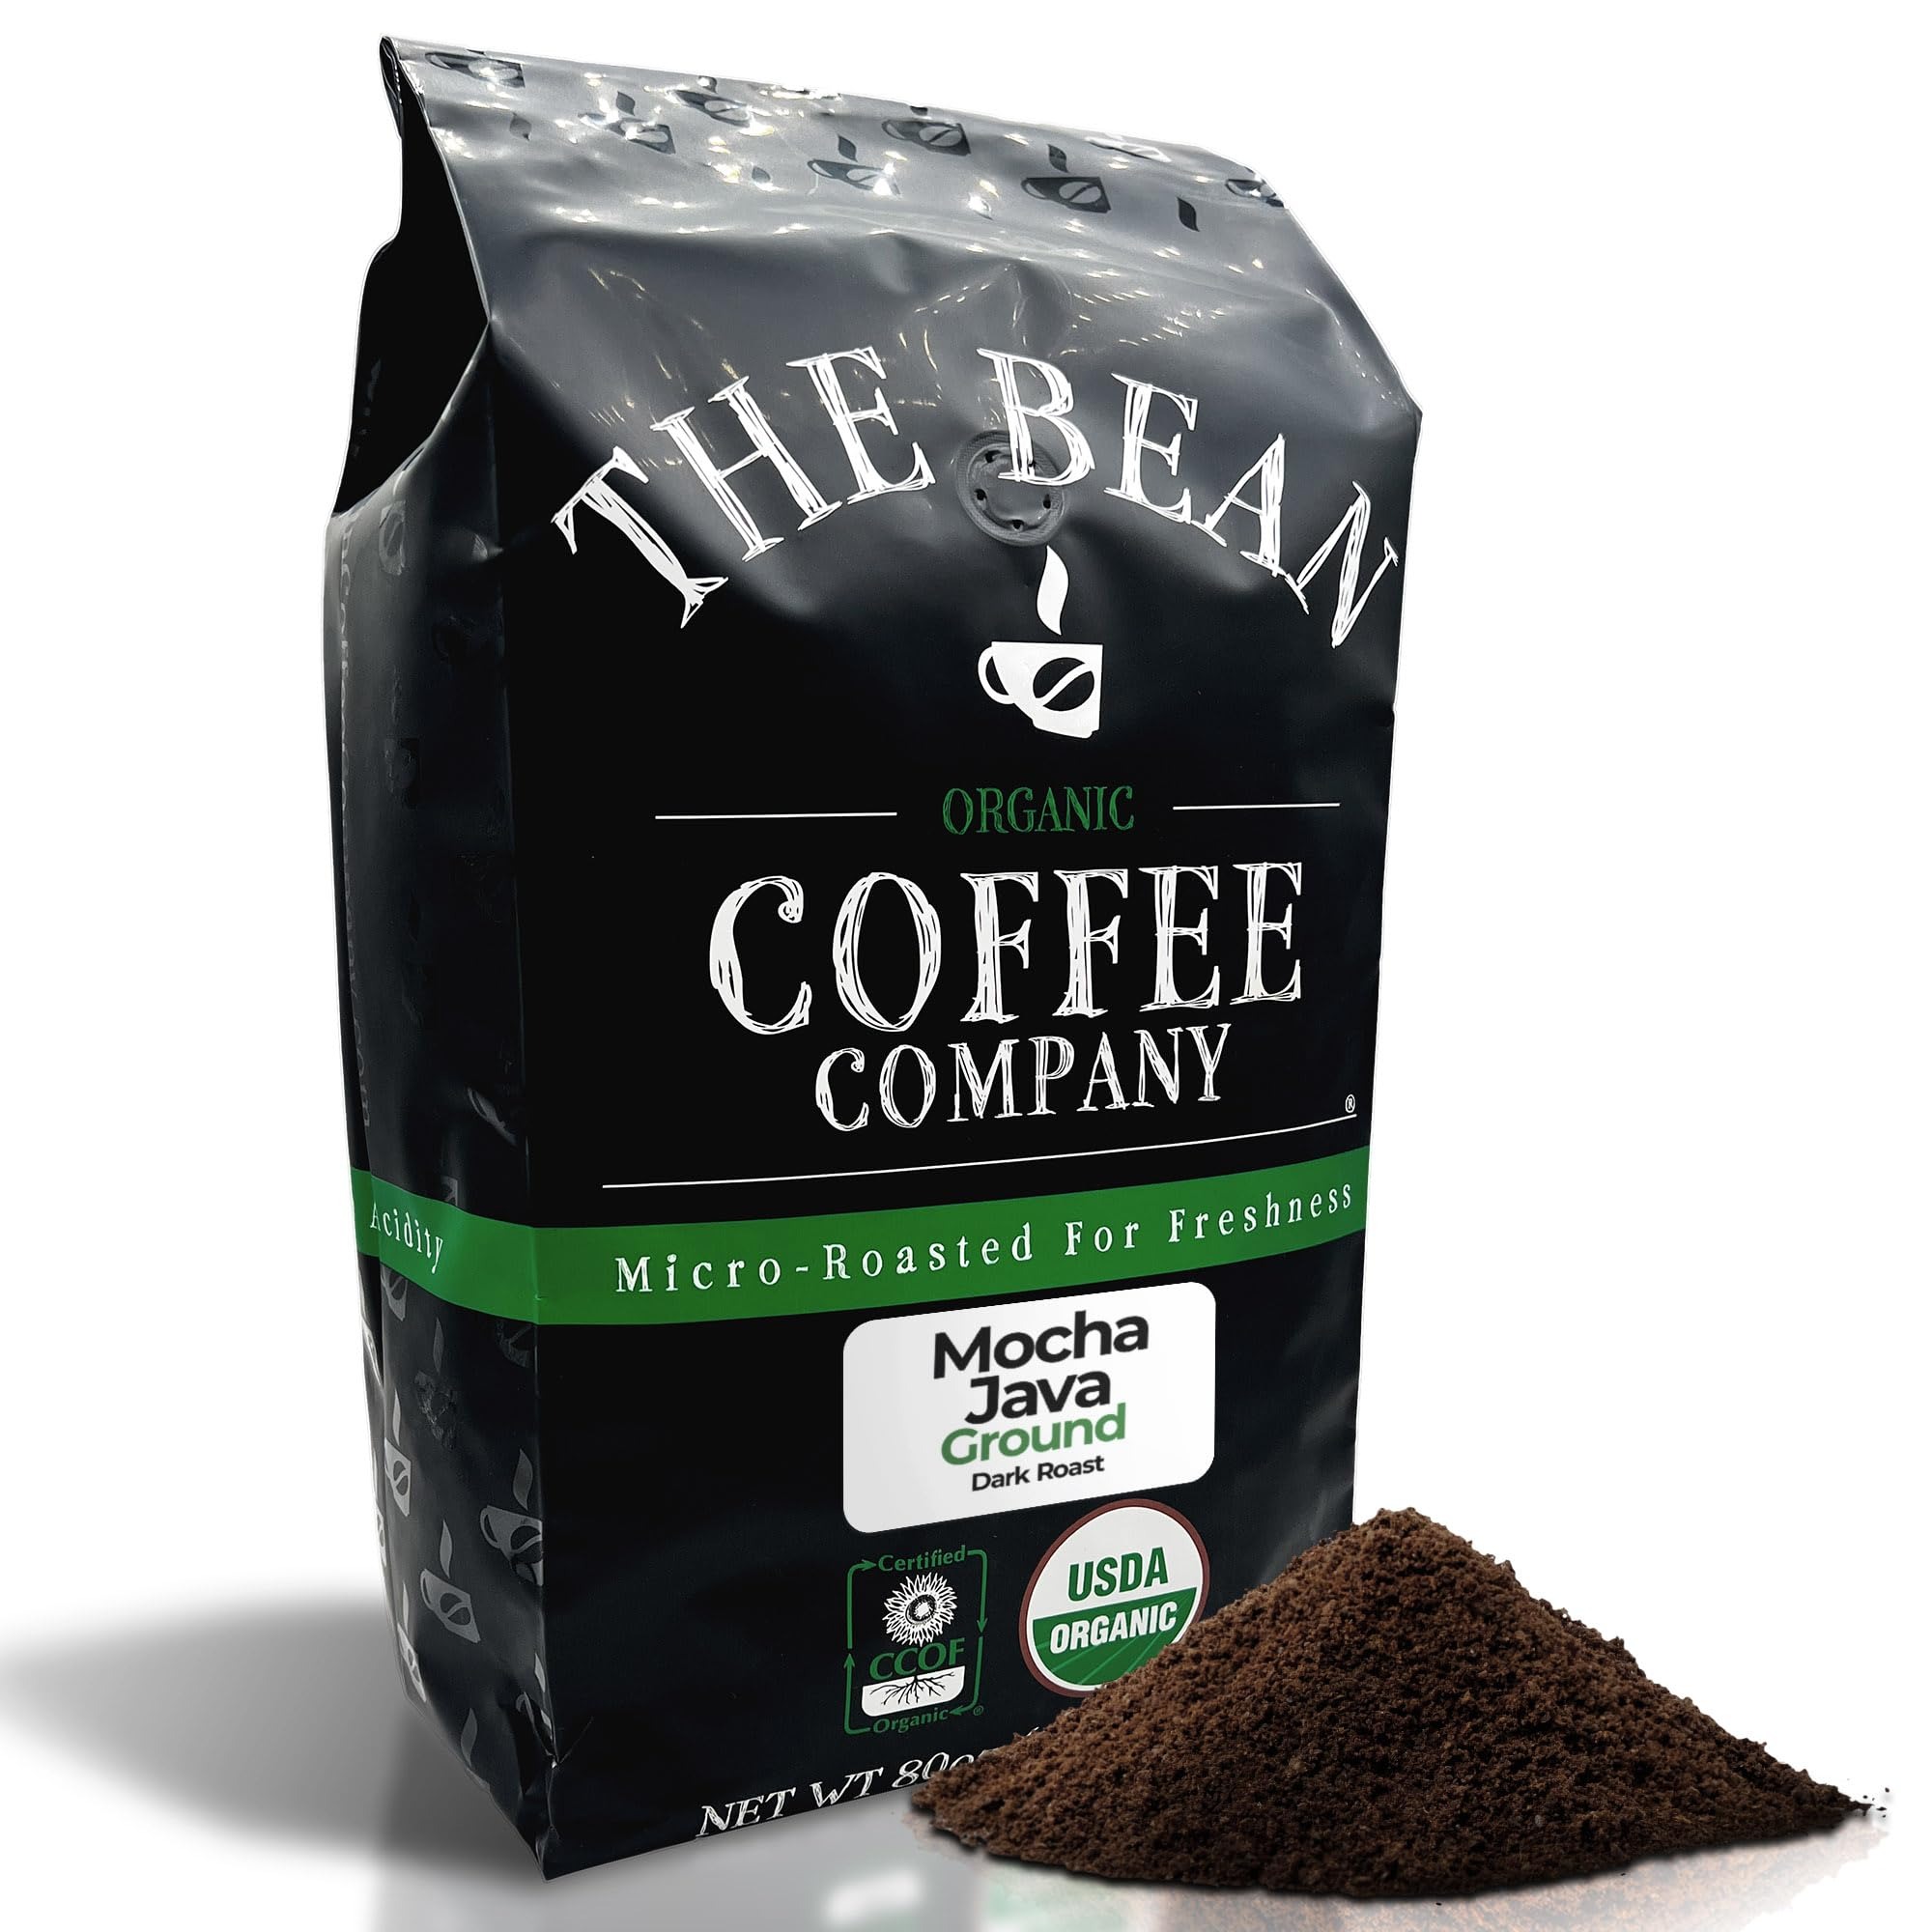
Item Name: The Bean Organic Coffee Company Suzi's Power Bean, Dark Roast, Ground Coffee, 5-Pound Bag,Café molido tostado organico
Bullet Point 1: Suzi's Power organic ground dark roast has a robust, rich taste that's sure to power up your day.
Bullet Point 2: SMALL BATCH ROASTED IN THE USA: Like all coffees from The Bean Organic Coffee Company, this 100% Arabica coffee is hand roasted in small batches in the USA and packaged at the peak of its cycle to preserve its natural flavors and fresh-roasted quality
Bullet Point 3: CERTIFIED ORGANIC: The Bean Organic Coffee Company uses 100 percent organic coffee beans, certified by the USDA and CCOF (California Certified Organic Farmers). The Bean Coffee Company uses certified organic flavoring as well
Bullet Point 4: SUSTAINABLE FARMING: Our products are produced using farming practices that maintain and improve soil and water quality, minimize the use of synthetic materials, conserve biodiversity, and avoid genetic engineering
Bullet Point 5: SUPPORT SMALL BUSINESS: We are a family-owned business that began our journey back in 2007 at our local farmer’s market down in Southern California. Since then we have grown our business to bring organic coffee direct to our customers all across the United States!
Product Description: Suzi's Power organic whole bean dark roast has a robust, rich taste sure to power up your day. Like all coffees from the bean coffee company, this 100% Arabica coffee was hand roasted in small batches and packaged at the peak of its cycle to preserve its natural flavors and fresh-roasted quality. The Bean Coffee Company has a combined more than 25 years of Roasting experience with an innovative commitment to great taste, quality and health. It's all about the bean.
Value: 80.0
Unit: Ounce

Price: 81.18